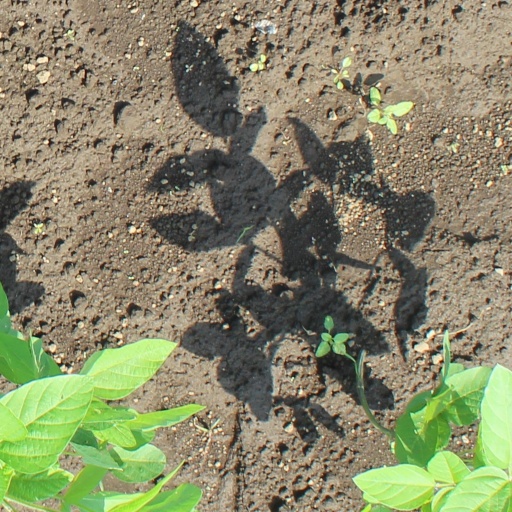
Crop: soybean